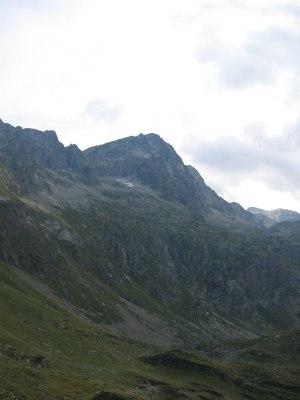
Le pic du Grand Quayrat est un sommet des Pyrénées françaises qui s'élève à 3 060 mètres dans la vallée d'Oô.